United States Court of Private Land Claims

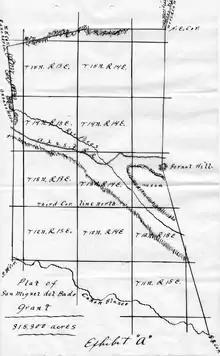
Map of the San Miguel del Bado Grant in central New Mexico, from the United States Court of Private Land Claims, Julian Sandoval Case 25 (1894–1902).

During Spanish (1598–1821) and Mexican (1821–1846) rule over what was to become the U.S. Southwest, the governments made land grants to various individuals and communities. Under the Treaty of Guadalupe Hidalgo (1848), which ended the Mexican–American War, the United States obtained these territories, and in Article VIII guaranteed the rights of Mexican and former Mexican citizens to their property. However, the U.S. Senate in ratifying the treaty eliminated Article 10, which stated that the U.S. government would honor and guarantee all land grants awarded in lands ceded to the United States to citizens of Spain and Mexico by those respective governments. Thus land grants were subject to being proved.